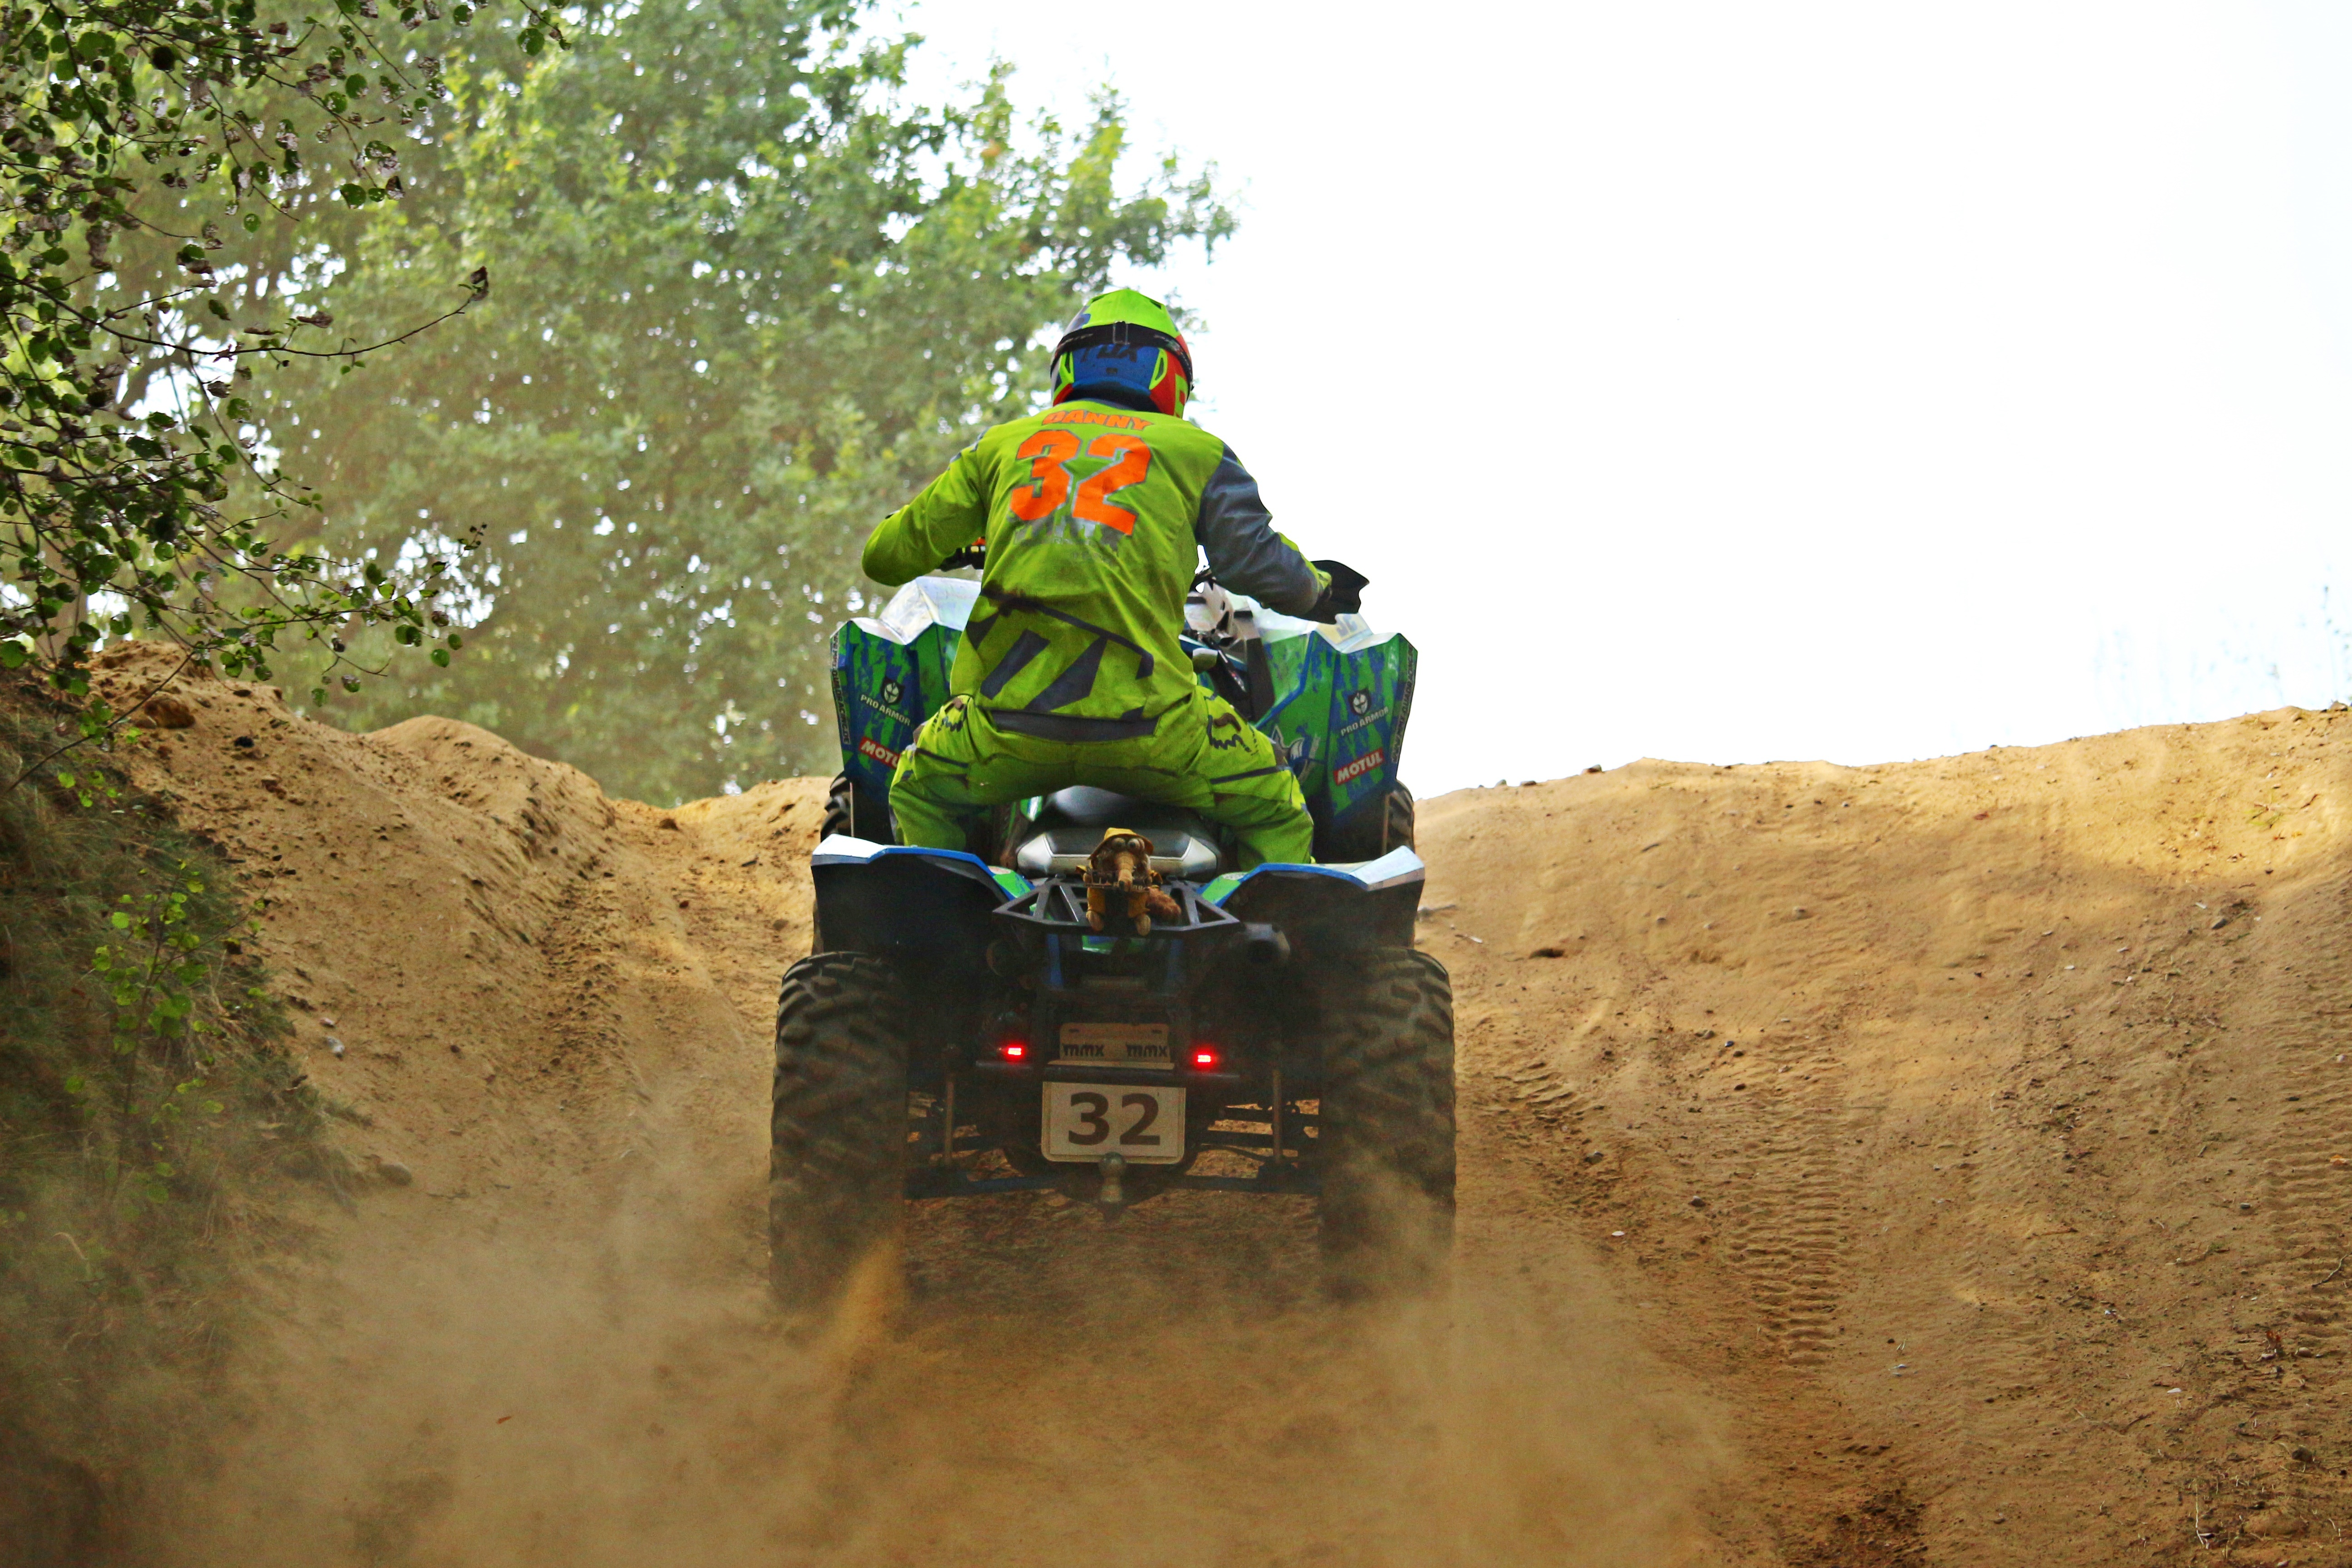
sand, vehicle, mud, motocross, soil, cross, extreme sport, race, sports, racing, quad, motorsport, atv, enduro, motocross ride, all terrain vehicle, off roading